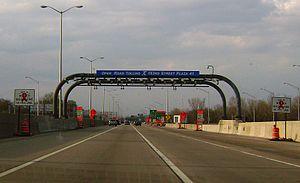
Portique de péage autoroutier ouvert (portique Ouest 163e rue toll plaza, allant vers le nord près de Hazel Crest, dans l'Illinois aux Etats-Unis)
La redevance poids lourds liée aux prestations est une taxe s'appliquant aux transports de poids lourds sur les axes routiers.